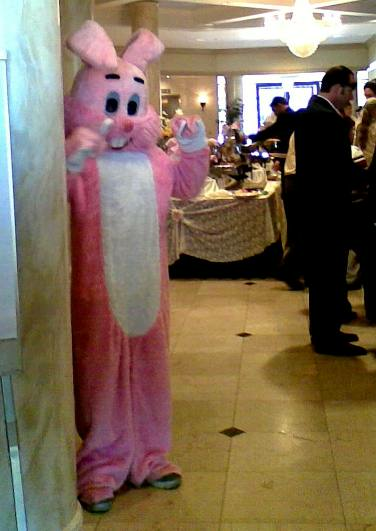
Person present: No